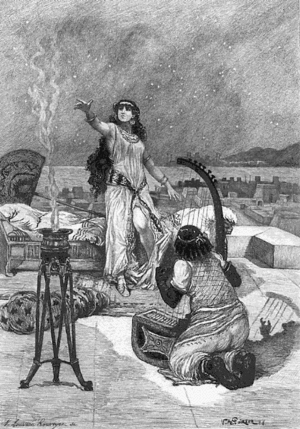
Salammbô, Gustave Flaubert - O Tanit